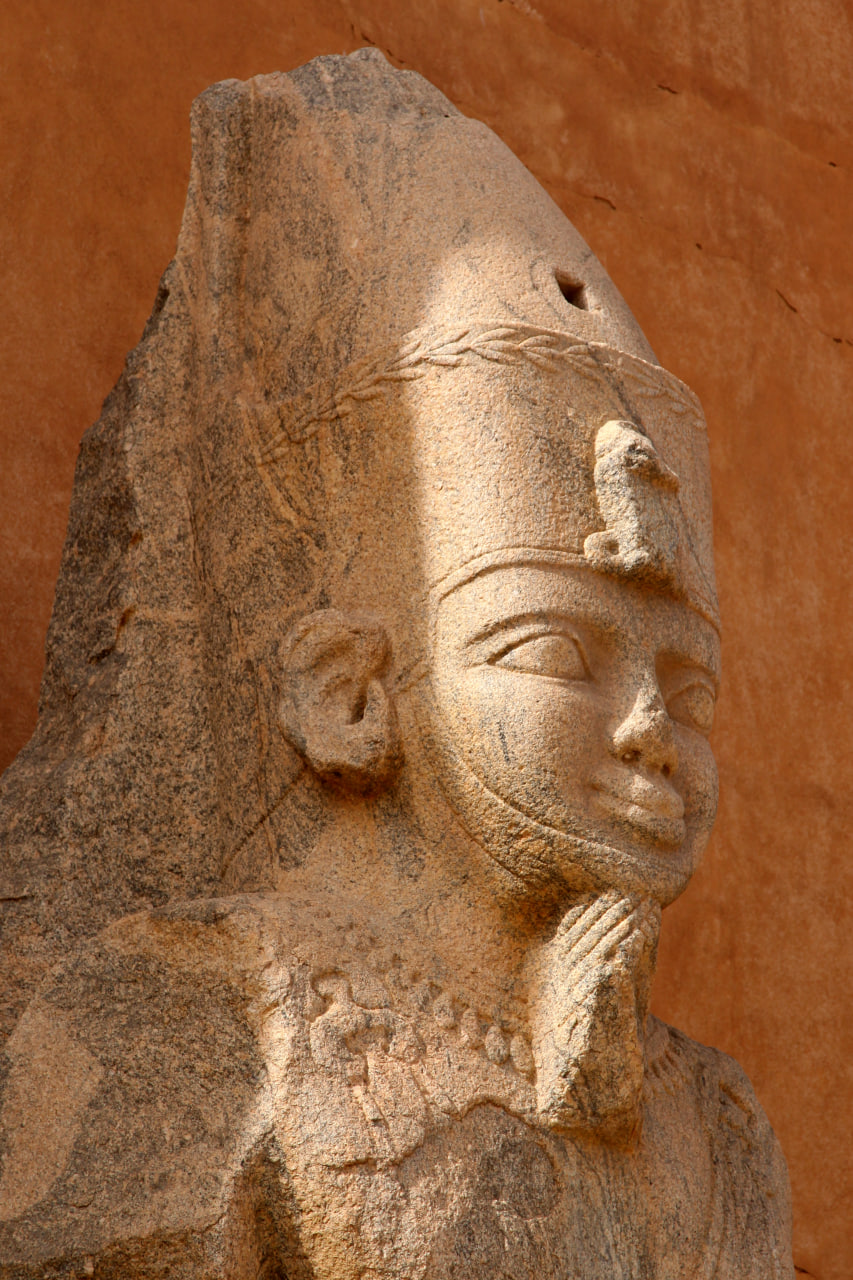
الوصف بالفصحى: تمثال الملك نتكاماني
الوصف بالعامية السودانية: تمثال الملك نتكاماني احد ملوك مروي
التصنيف: Local Culture & Objects